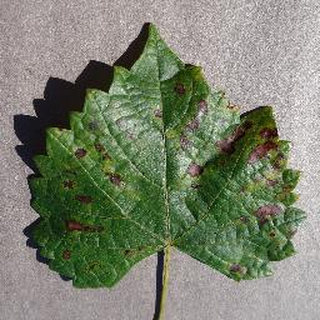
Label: grape_esca_black_measles